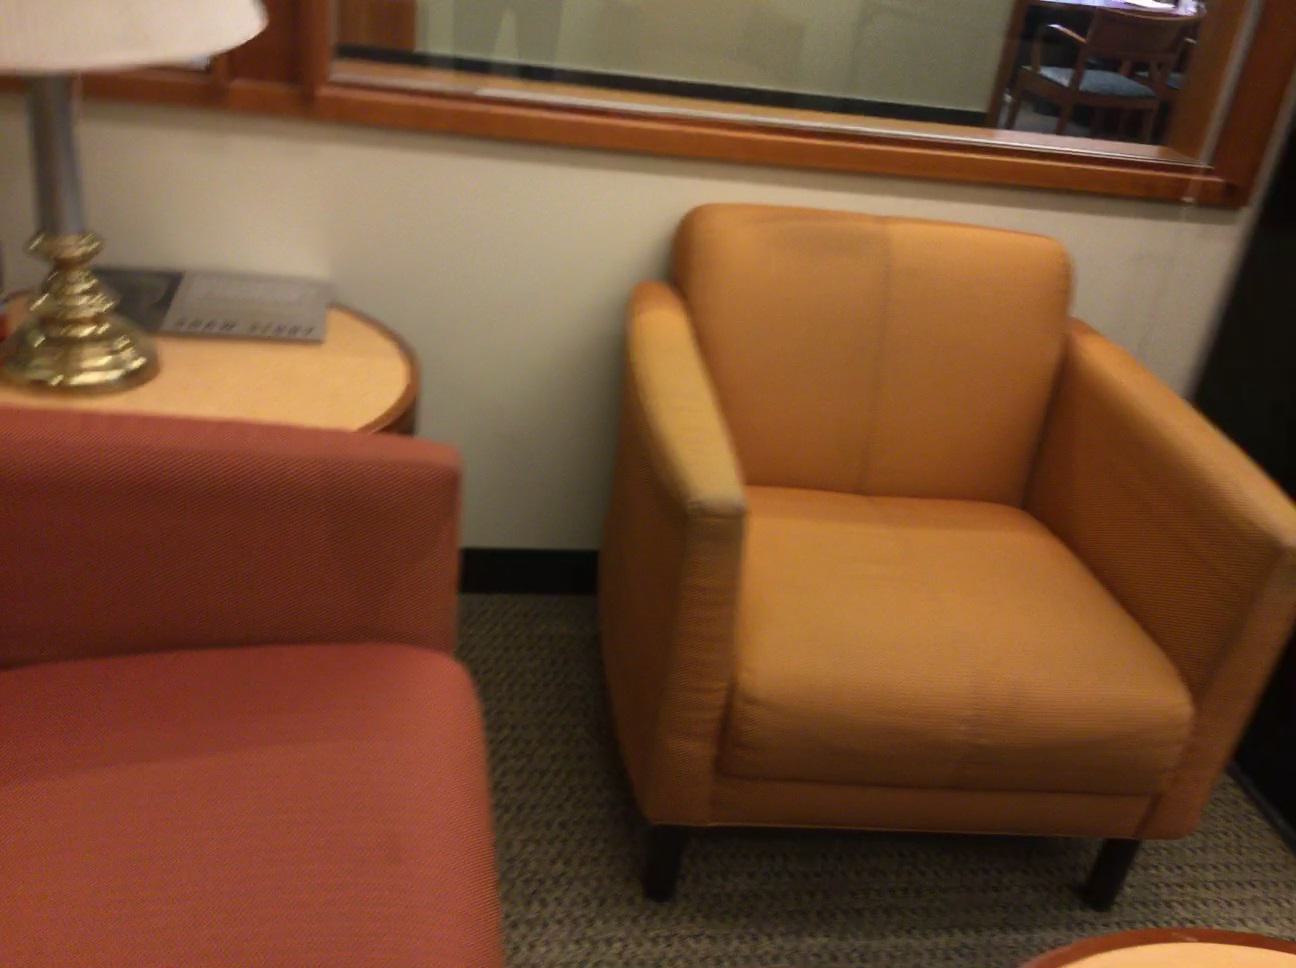
Question: Can the couch fit on top of the lamp from the world's perspective? Final answer should be yes or no.
Answer: No